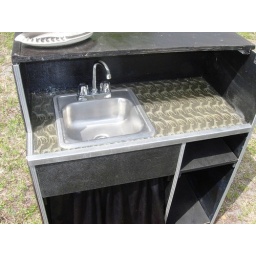
The sink section of the bar, now standing alone outside in our backyard.